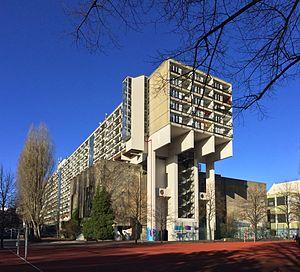
Le Pallasseum est un immeuble et complexe résidentiel, classé monument historique, situé dans le quartier de Berlin-Schöneberg, dans l'arrondissement de Tempelhof-Schöneberg, dans la Pallasstraße, à proximité de la Potsdamer Straße.